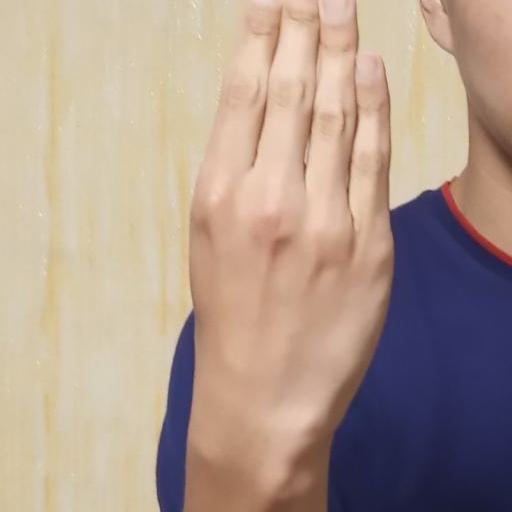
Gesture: stop_inverted